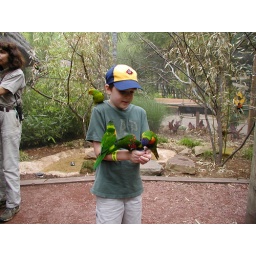
Our son bonds with the birds in the lorikeet exhibit at the Birmingham Zoo.